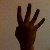
The image shows a hand gesture representing the number 4 in Indian Sign Language.